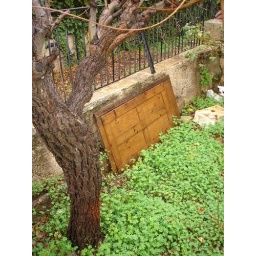
In the yard of a building in Jerusalem: a tree, sorrel, a door